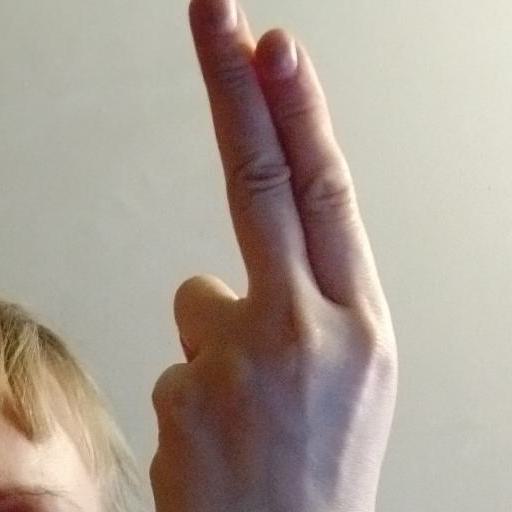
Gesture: two_up_inverted